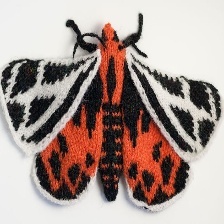
Species: BANDED TIGER MOTH